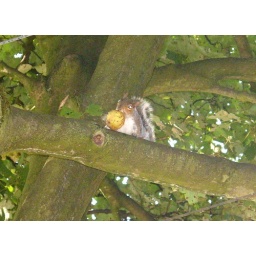
This was taken on our street across road from me the conker tree is facing in a neighbours garden